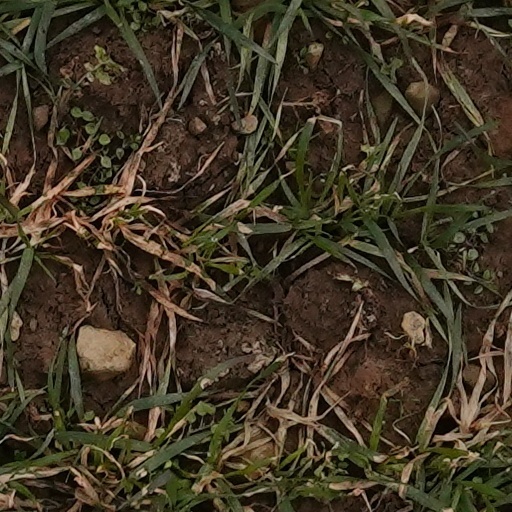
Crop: wheat